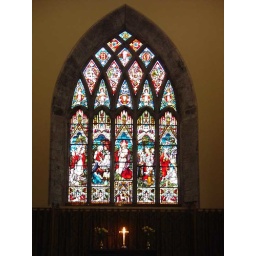
stained glass window in same church